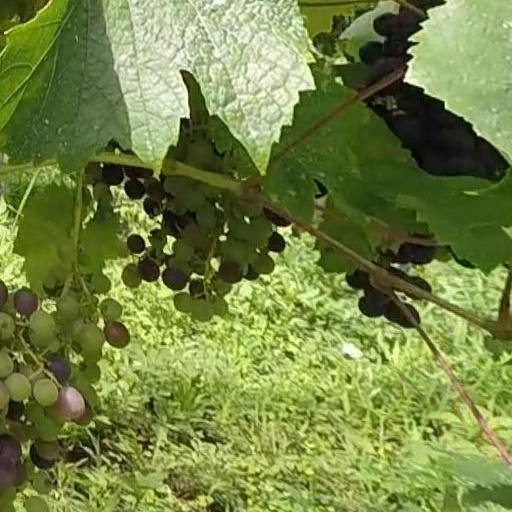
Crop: grape